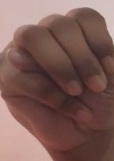
ASL sign: M